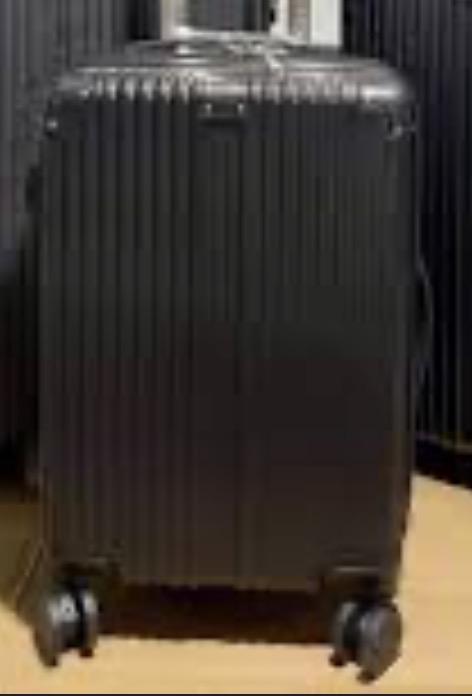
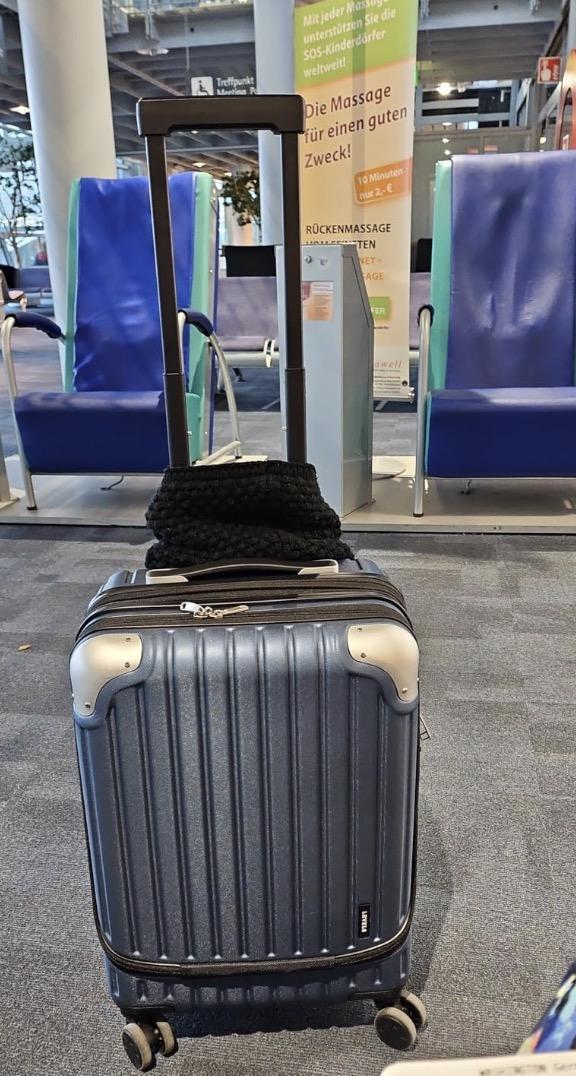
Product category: items_tea
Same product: no